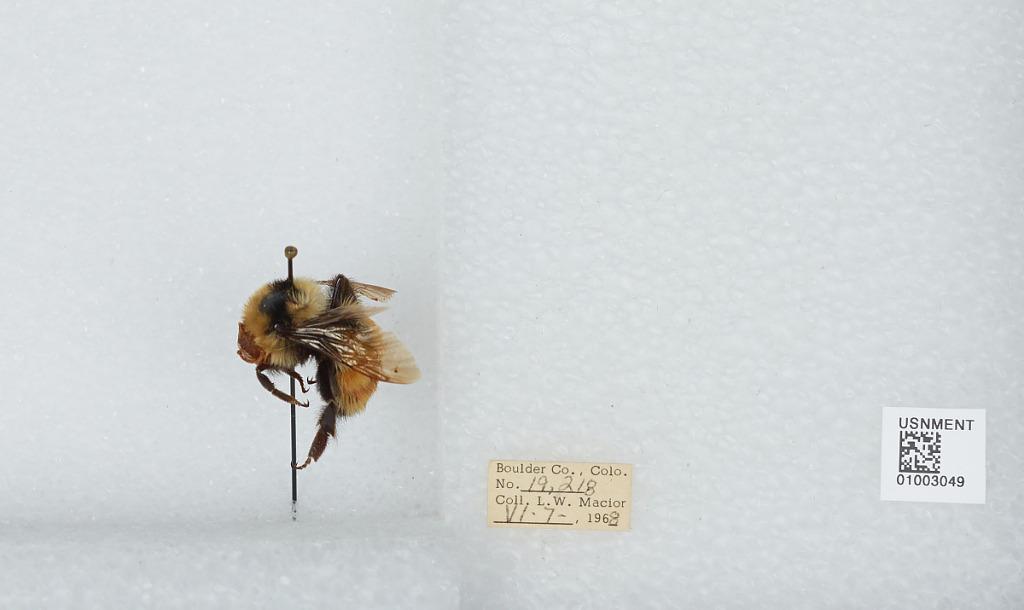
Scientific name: Bombus (Pyrobombus) huntii Greene
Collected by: L. Macior
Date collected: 1968-6-7
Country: United States
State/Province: Colorado
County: Boulder
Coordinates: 40.7833, -105.27